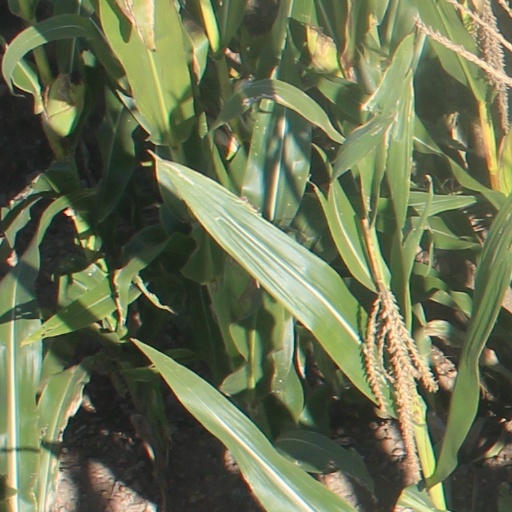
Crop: maize; corn